Der Waffenschmied

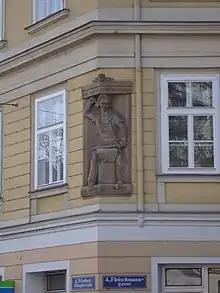
"Der Waffenschmied" – Relief in Vienna

Der Waffenschmied (The Armourer) is an opera (Singspiel) in three acts by Albert Lortzing. The German-language libretto was by the composer after 's "Liebhaber und Nebenbuhler in einer Person" (Lover and Rival in One Person). This is often considered his third most popular work. His works are considered to be part of the Biedermeier period. It premiered in Vienna at the Theater an der Wien on 31 May 1846 conducted by Lortzing. The role of Marie was written with Jenny Lind in mind who he hoped would sing the part. The opera was eventually successful enough that Lortzing was offered the post of Kapellmeister at the theatre which he held until the revolution of 1848, when he had to return to Leipzig. Arnold Schoenberg, arranged Lortzing's "Waffenschmied“ for piano for 4 hands. The story is set in the city of Worms in the 16th century.